Home audio

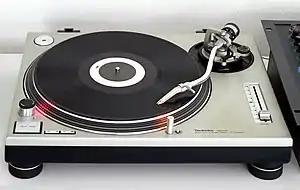
Direct-drive turntable.

Quadraphonic sound was released in 1970 and never gained much popularity. It was a four-channel reproduction system, which is considered to be the origin of surround sound. It was recorded on phonograph, tape, and a few CDs, and required a quadraphonic player for playback.